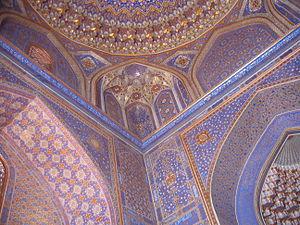
Décorations intérieures de la medersa Tilla Kari.
Samarcande ou parfois Samarkand, population 400 000 habitants, est une ville d'Ouzbékistan, capitale de la province de Samarcande. Riche en monuments historiques, Samarcande a été proclamée en 2001 par l'UNESCO carrefour de cultures et site du patrimoine mondial. Depuis 2009, la ville de Samarcande a subi de nombreux réaménagements urbains : un mur sépare aujourd'hui les quartiers populaires des grands monuments de la ville et des quartiers centenaires comme celui d'Iskandarov ont été détruits ; leurs habitants ont été relogés de force en périphérie de la ville.